Unknown Confederate Dead Monument in Perryville

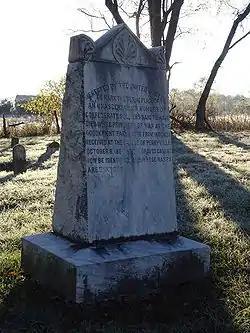

The Unknown Confederate Dead Monument in Perryville is located in the vicinity of Perryville, in Boyle County, Kentucky, United States, in the Goodknight Cemetery, a small family cemetery on private land. It is presumed to have been constructed around the year 1928, sixty-six years after the Battle of Perryville on October 8, 1862, in which the Confederate soldiers buried here anonymously died. In total, 532 Confederates died at the battle, but it is unknown how many of this number are buried here.